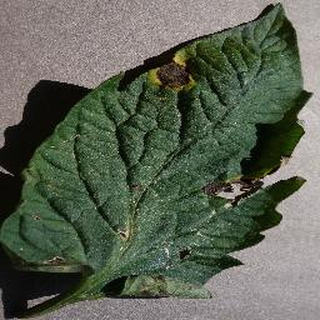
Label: tomato_early_blight